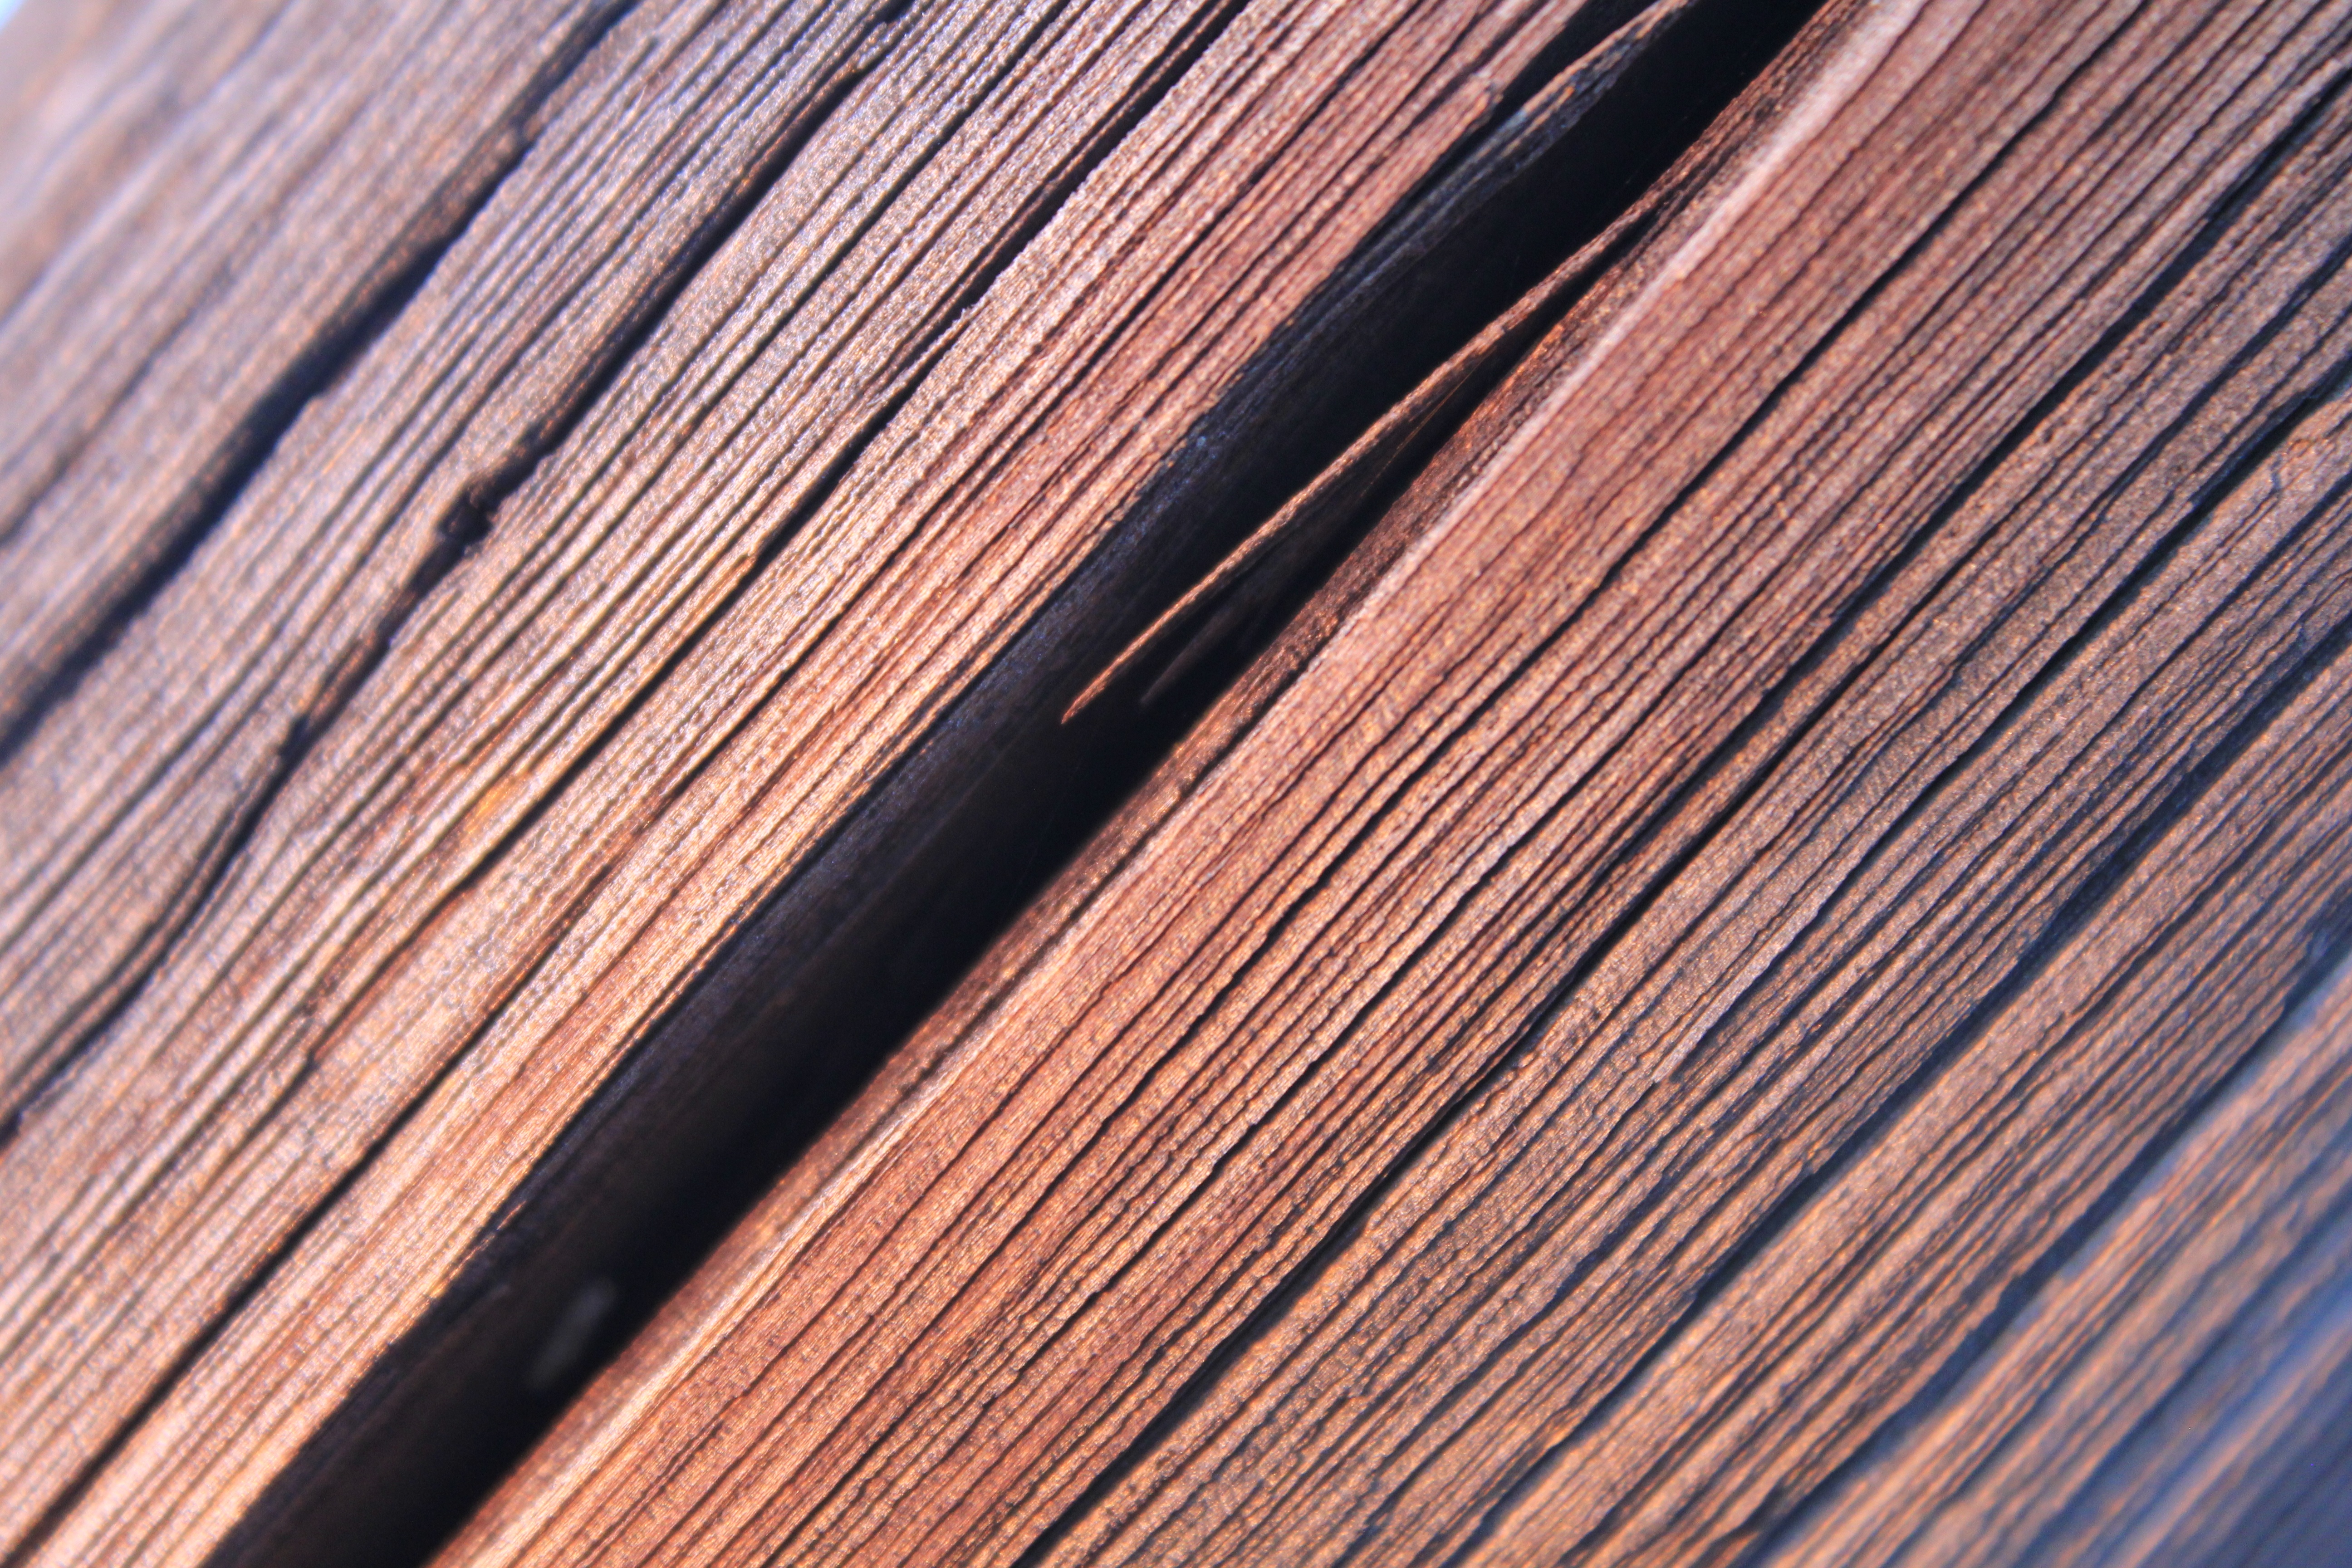
wood, vintage, texture, floor, old, pole, line, natural, brown, hardwood, wooden, flooring, plywood, wood flooring, laminate flooring, wood stain